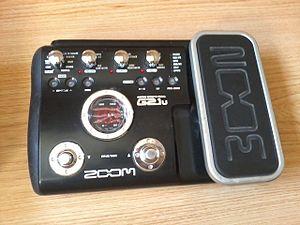
Pédale multieffet Zoom G2.1u (l'écran est légèrement abîmé).
Zoom est une société japonaise qui produit des pédales d'effets pour guitares et basses, des enregistreurs numériques et des boîtes à rythmes. Zoom est distribuée en France par Mogar.
Une pédale d'effet est un petit appareil électronique contrôlable au pied servant à appliquer un effet au son émis par un instrument de musique amplifié. Ce format est apprécié sur scène pour sa petite taille, et pour la possibilité d'être contrôlé tout en jouant de son instrument. La première pédale d'effet est créée en 1962 et depuis de très nombreux effets audio ont été intégrés dans des pédales, tels que la distorsion, le chorus, le delay ou le trémolo. Les pédales sont aujourd'hui très populaires, certains auteurs évoquant même un « âge d'or » des pédales d'effet à partir des années 2000.